Mosque of Master and Student

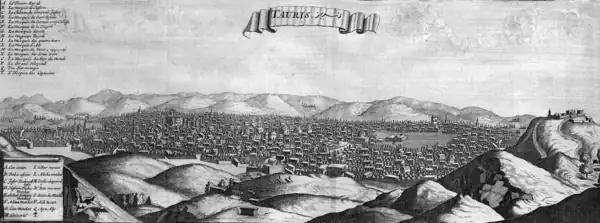
Mosque of Master and Student marked with letter M in Chardin's 1673 CE panoramic map of Tabriz

It takes its name from the fact calligrapher ‛Abdallah Sayrafi and his pupil Hajji Muhammad Bandgir worked both on the mosque. It was built during reign of Suleiman Khan and was financed by Ala al-Din Hasan Kuchak. Due to these reasons, it is also called ʿAlāʾīya after Hasan or Solaymānīya after Suleiman Khan.